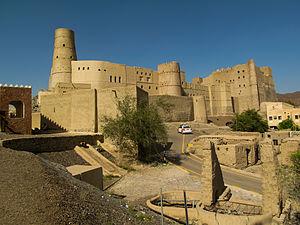
Bahla est une ville du Sultanat d'Oman située au pied du djebel Akhdar, dans le nord de la région Ad Dakhiliyah dont la capitale Nizwa se trouve à quarante kilomètres. Cette oasis est réputée pour son fort, son souk et ses poteries.
Cet article recense les sites inscrits au patrimoine mondial à Oman.
Le fort de Bahla est l'une des quatre forteresses aux pieds du djebel Akhdar, la partie haute d'Oman. Situé plus précisément à l'oasis de Bahla, il est inscrit depuis 1987 sur la liste du patrimoine mondial.